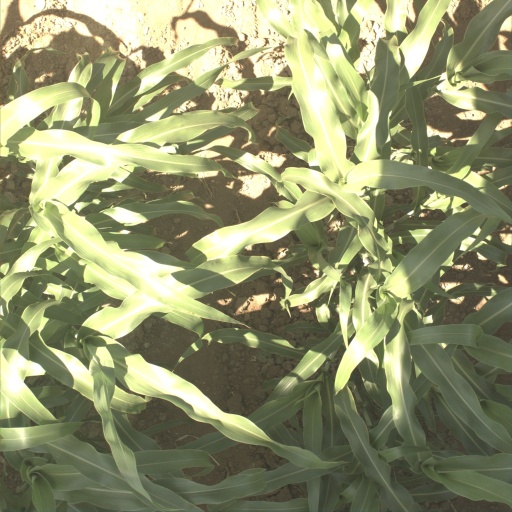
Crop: sorghum